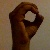
The image shows a hand gesture representing the letter 'O' in Indian Sign Language.